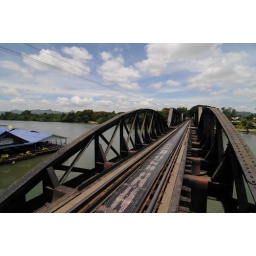
bridge over the river kwai